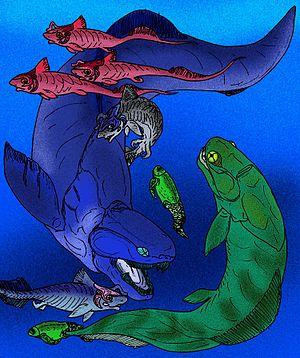
Les placodermes forment une classe éteinte de poissons. Ils furent parmi les tout premiers vertébrés gnathostomes. Ils ont vécu du Silurien au Dévonien.